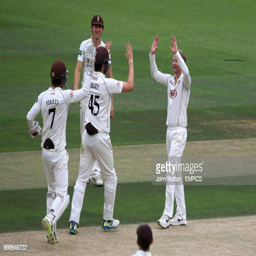
cricketer celebrates with cricket player after taking the wicket of cricket player for 3